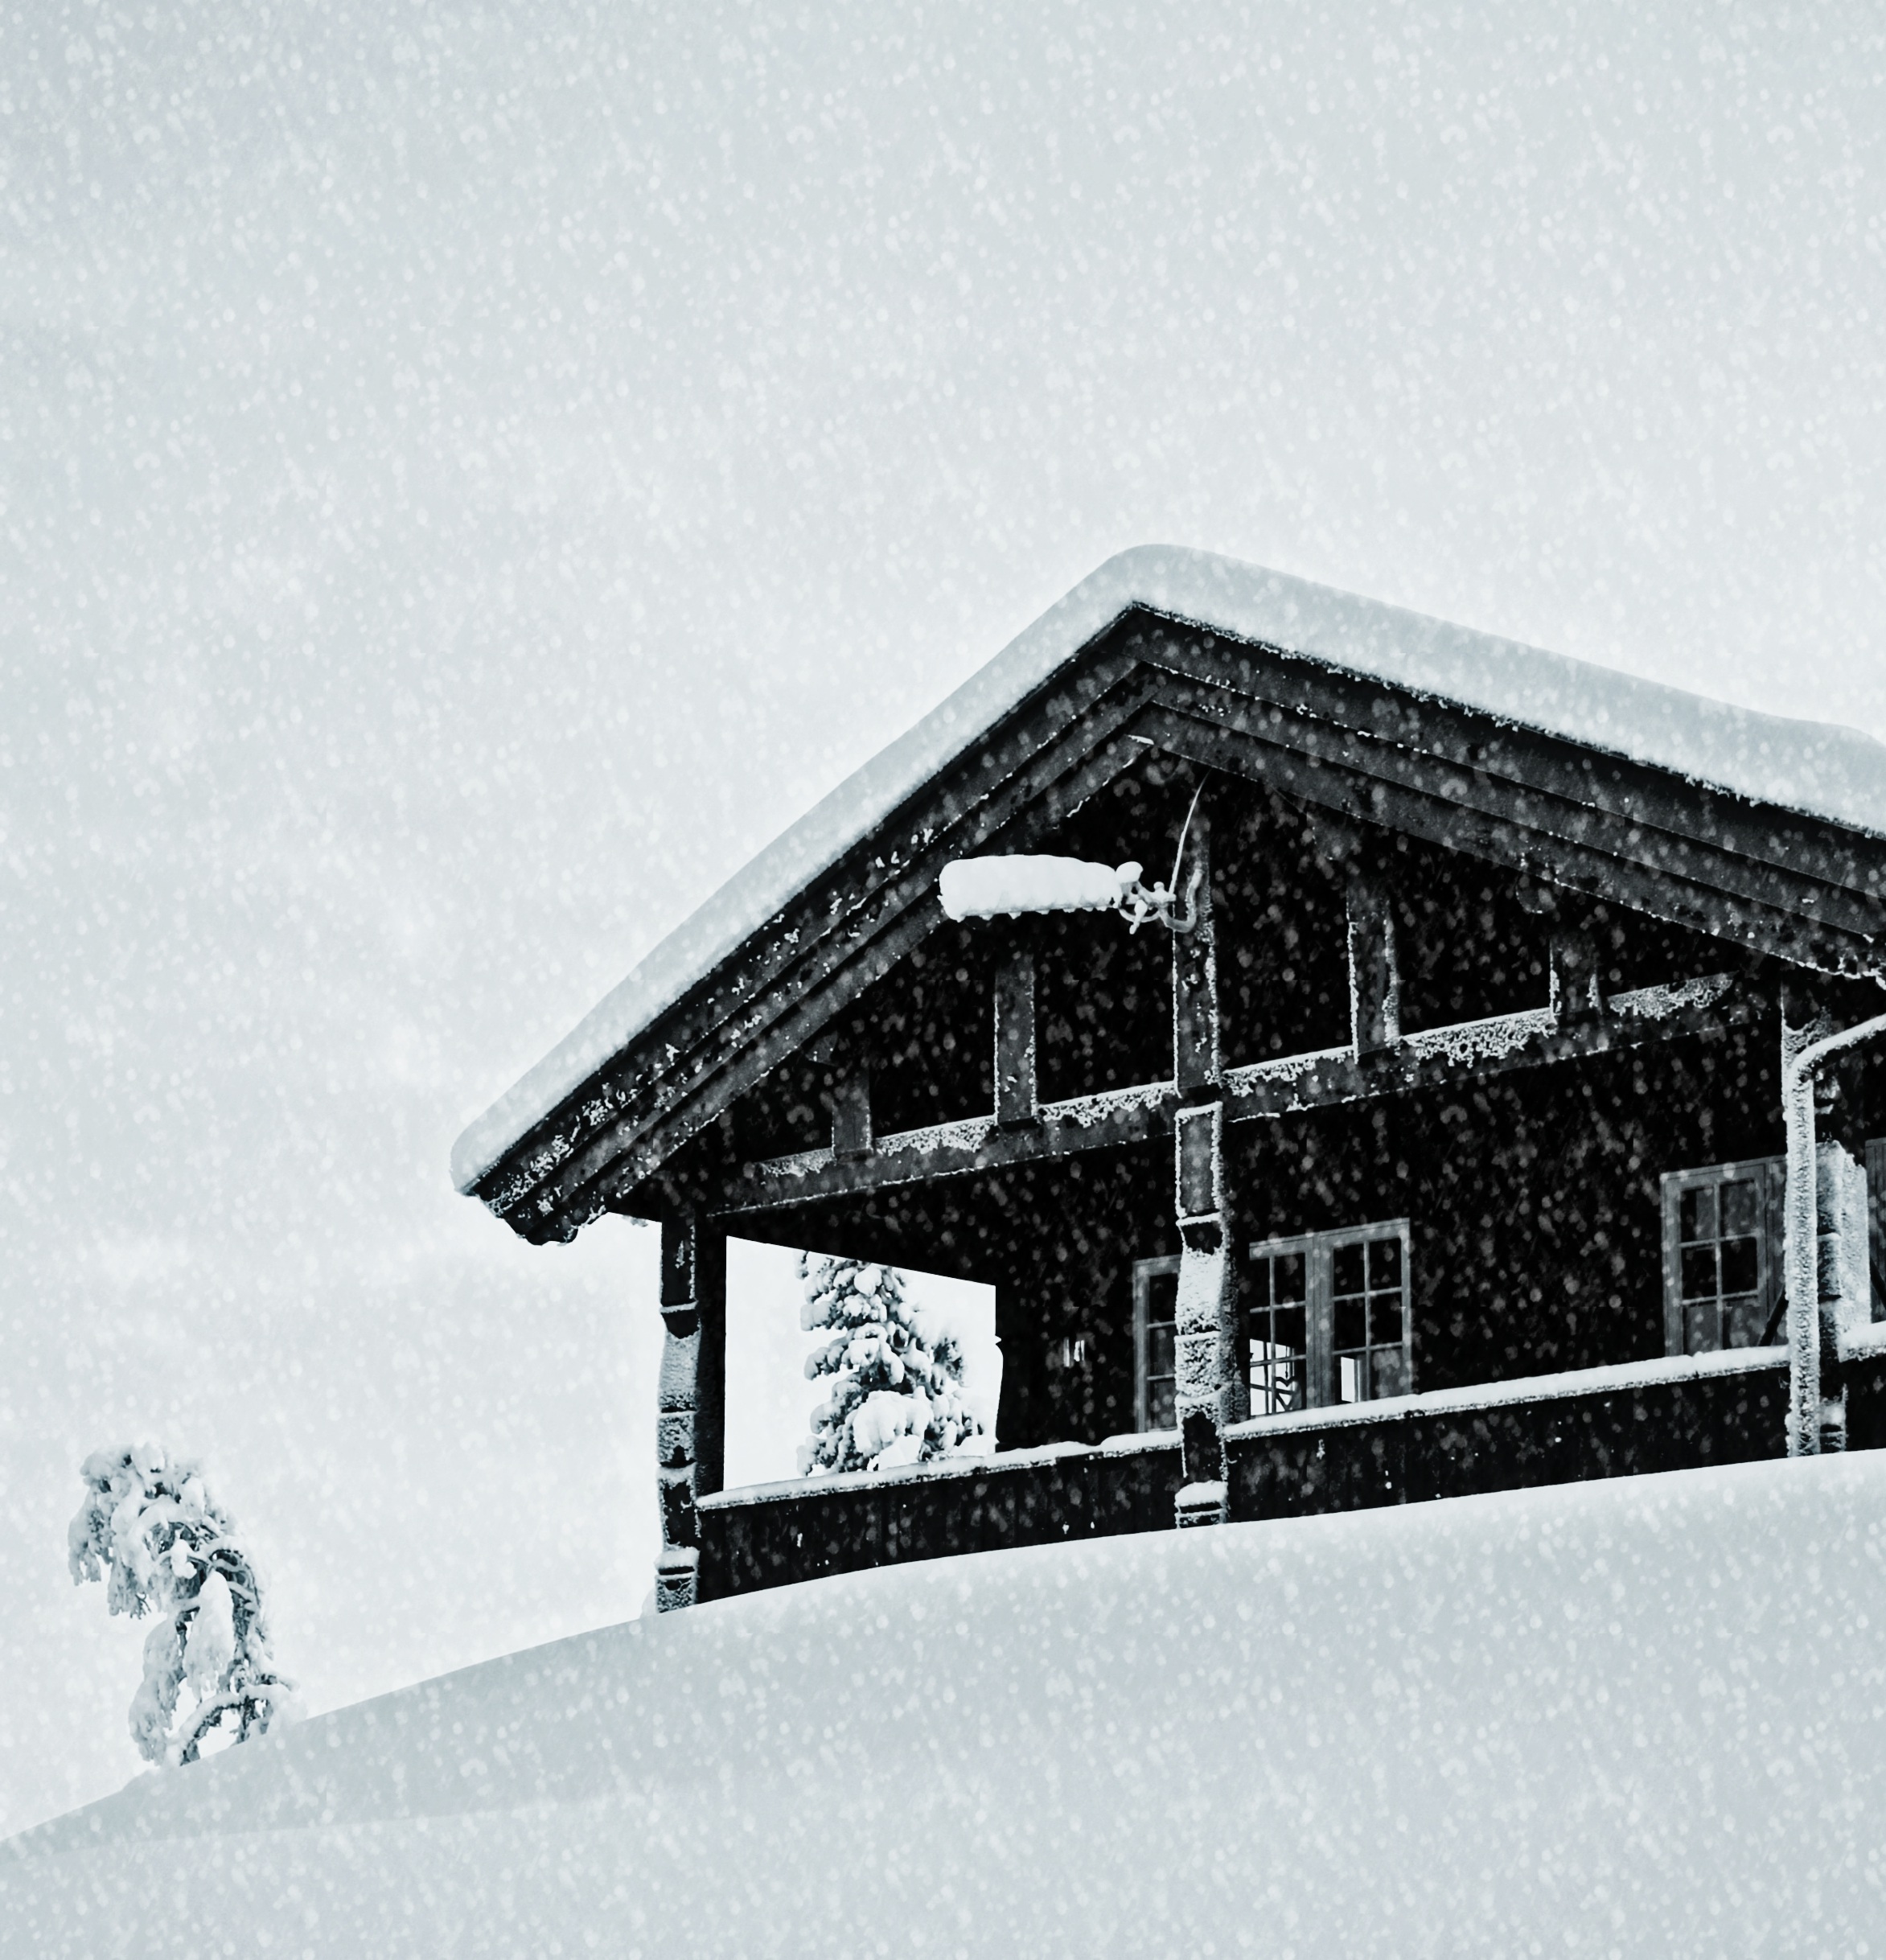
nature, outdoor, snow, cold, winter, white, house, frost, roof, home, hut, cabin, cottage, weather, frozen, drawing, blizzard, lodge, winter storm